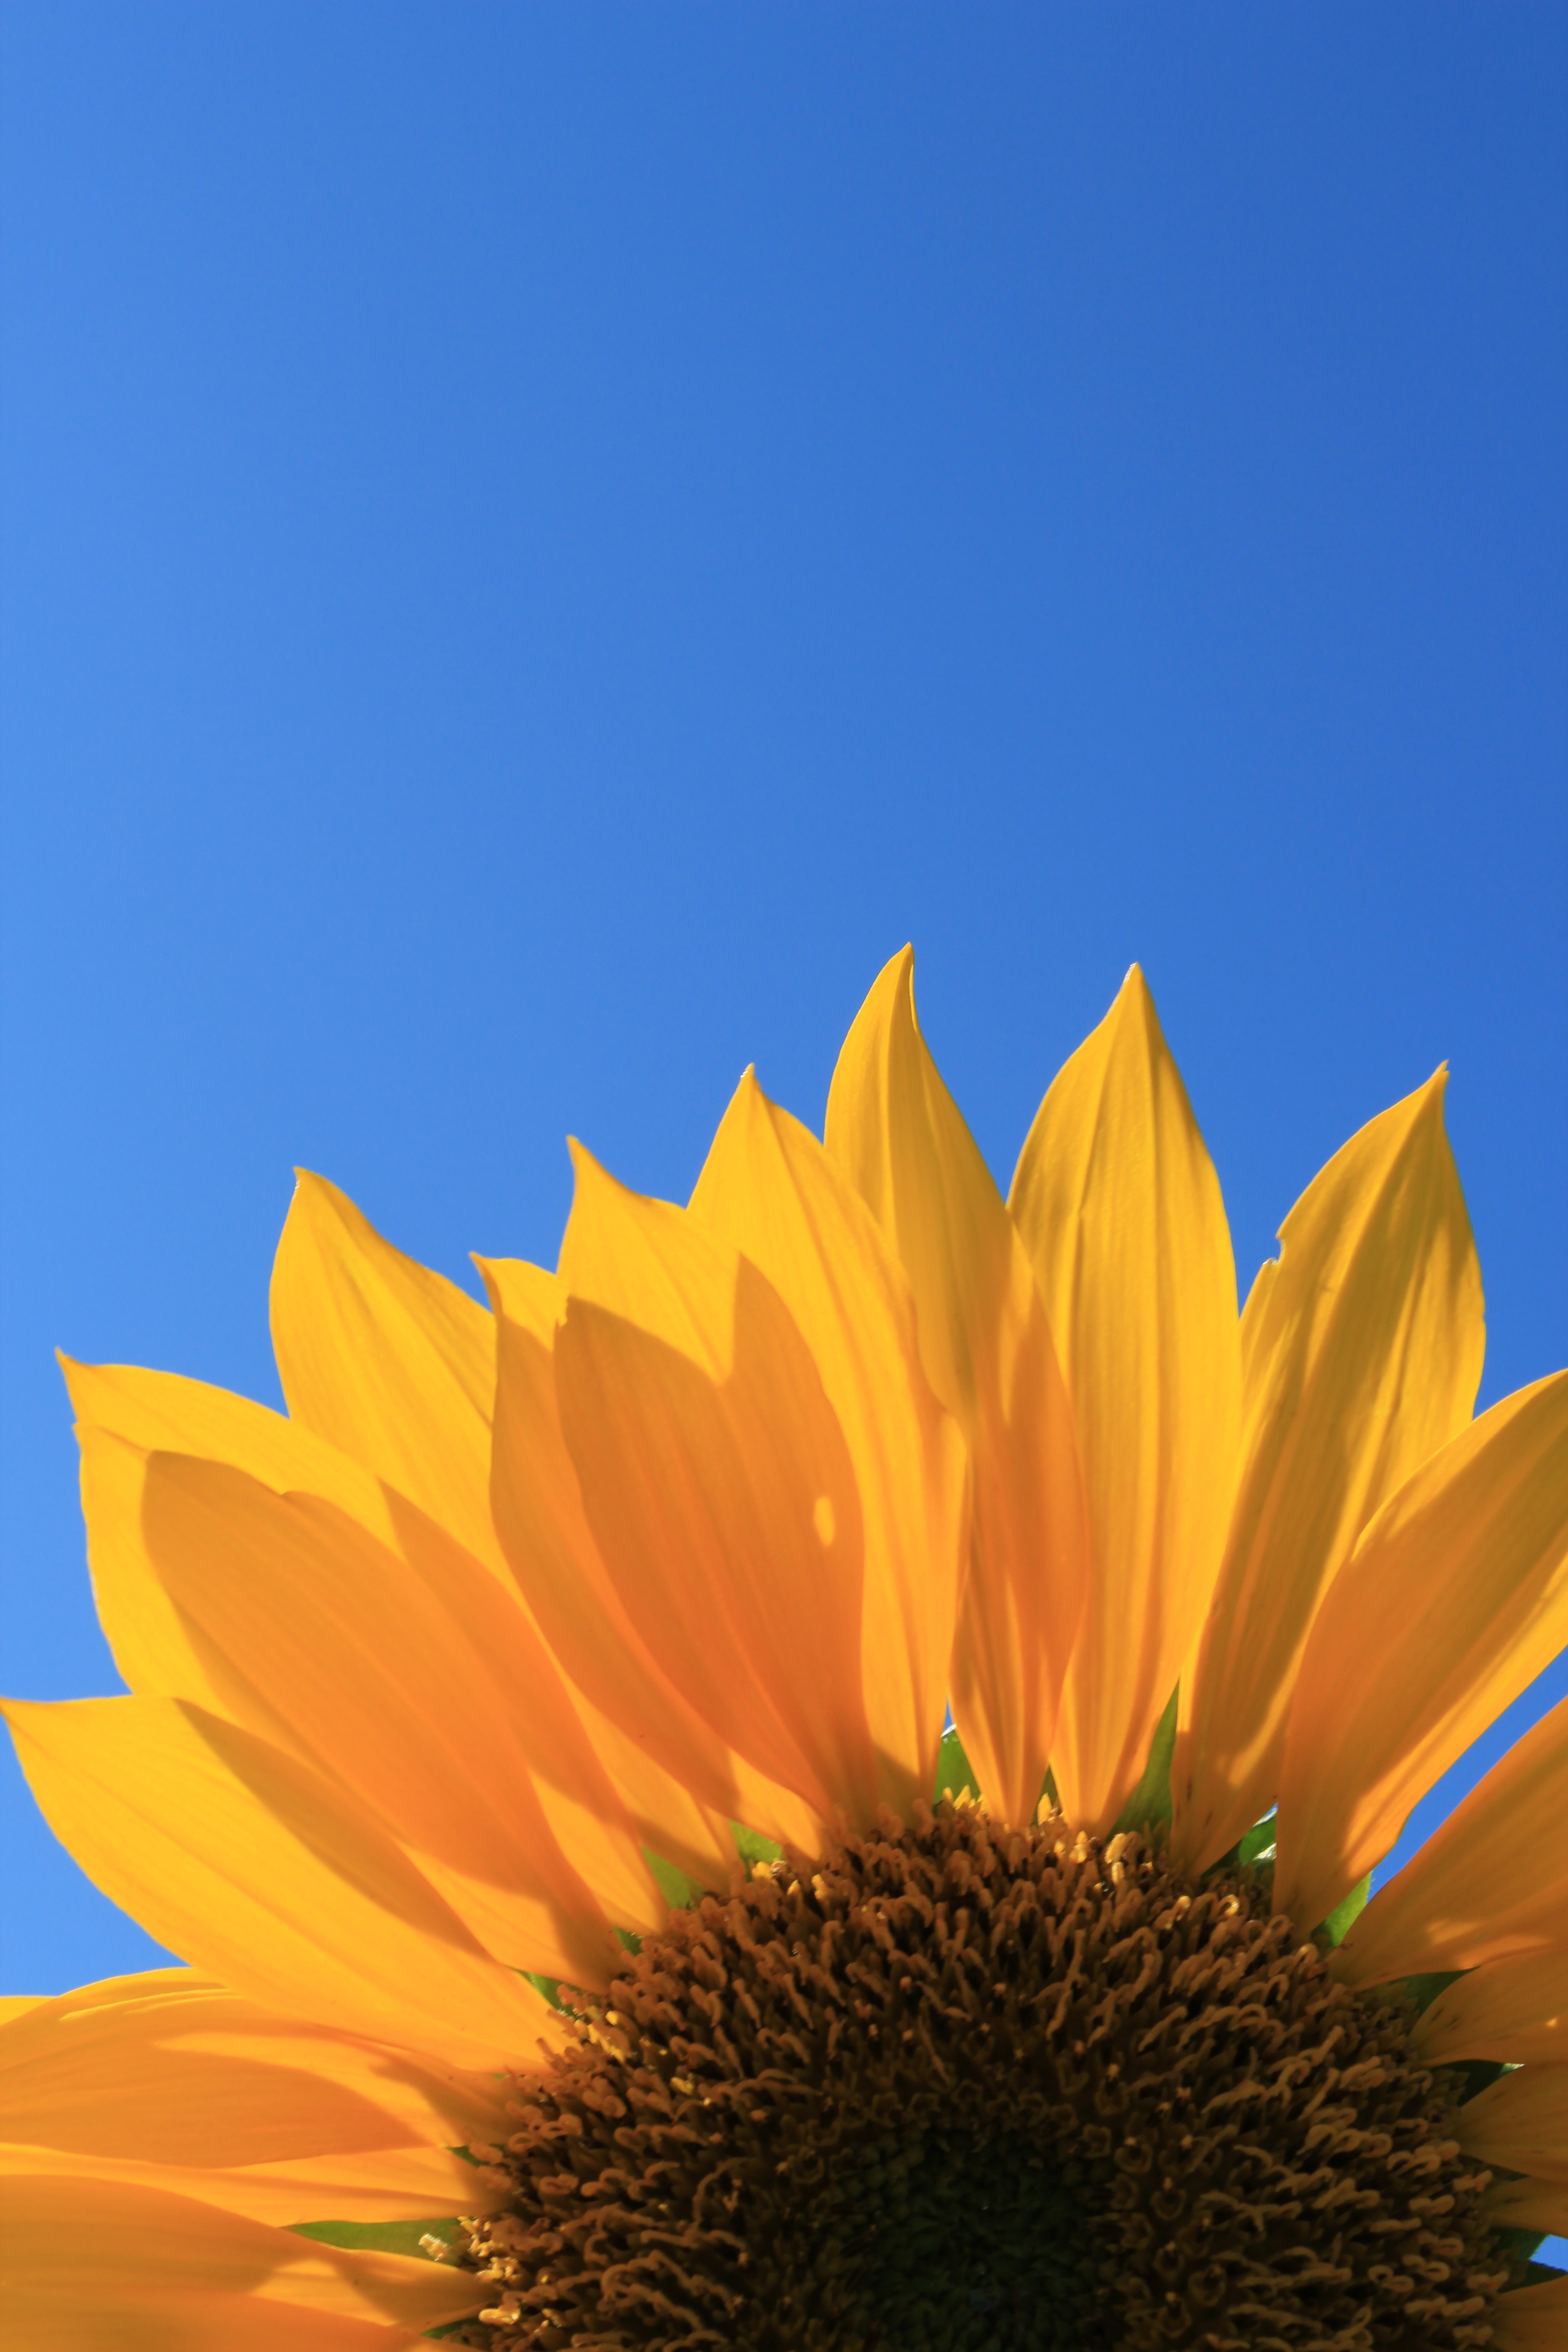
blossom, plant, sky, field, sunlight, leaf, flower, petal, bloom, summer, blue, yellow, flora, sunflower, macro photography, flowering plant, daisy family, asterales, land plant